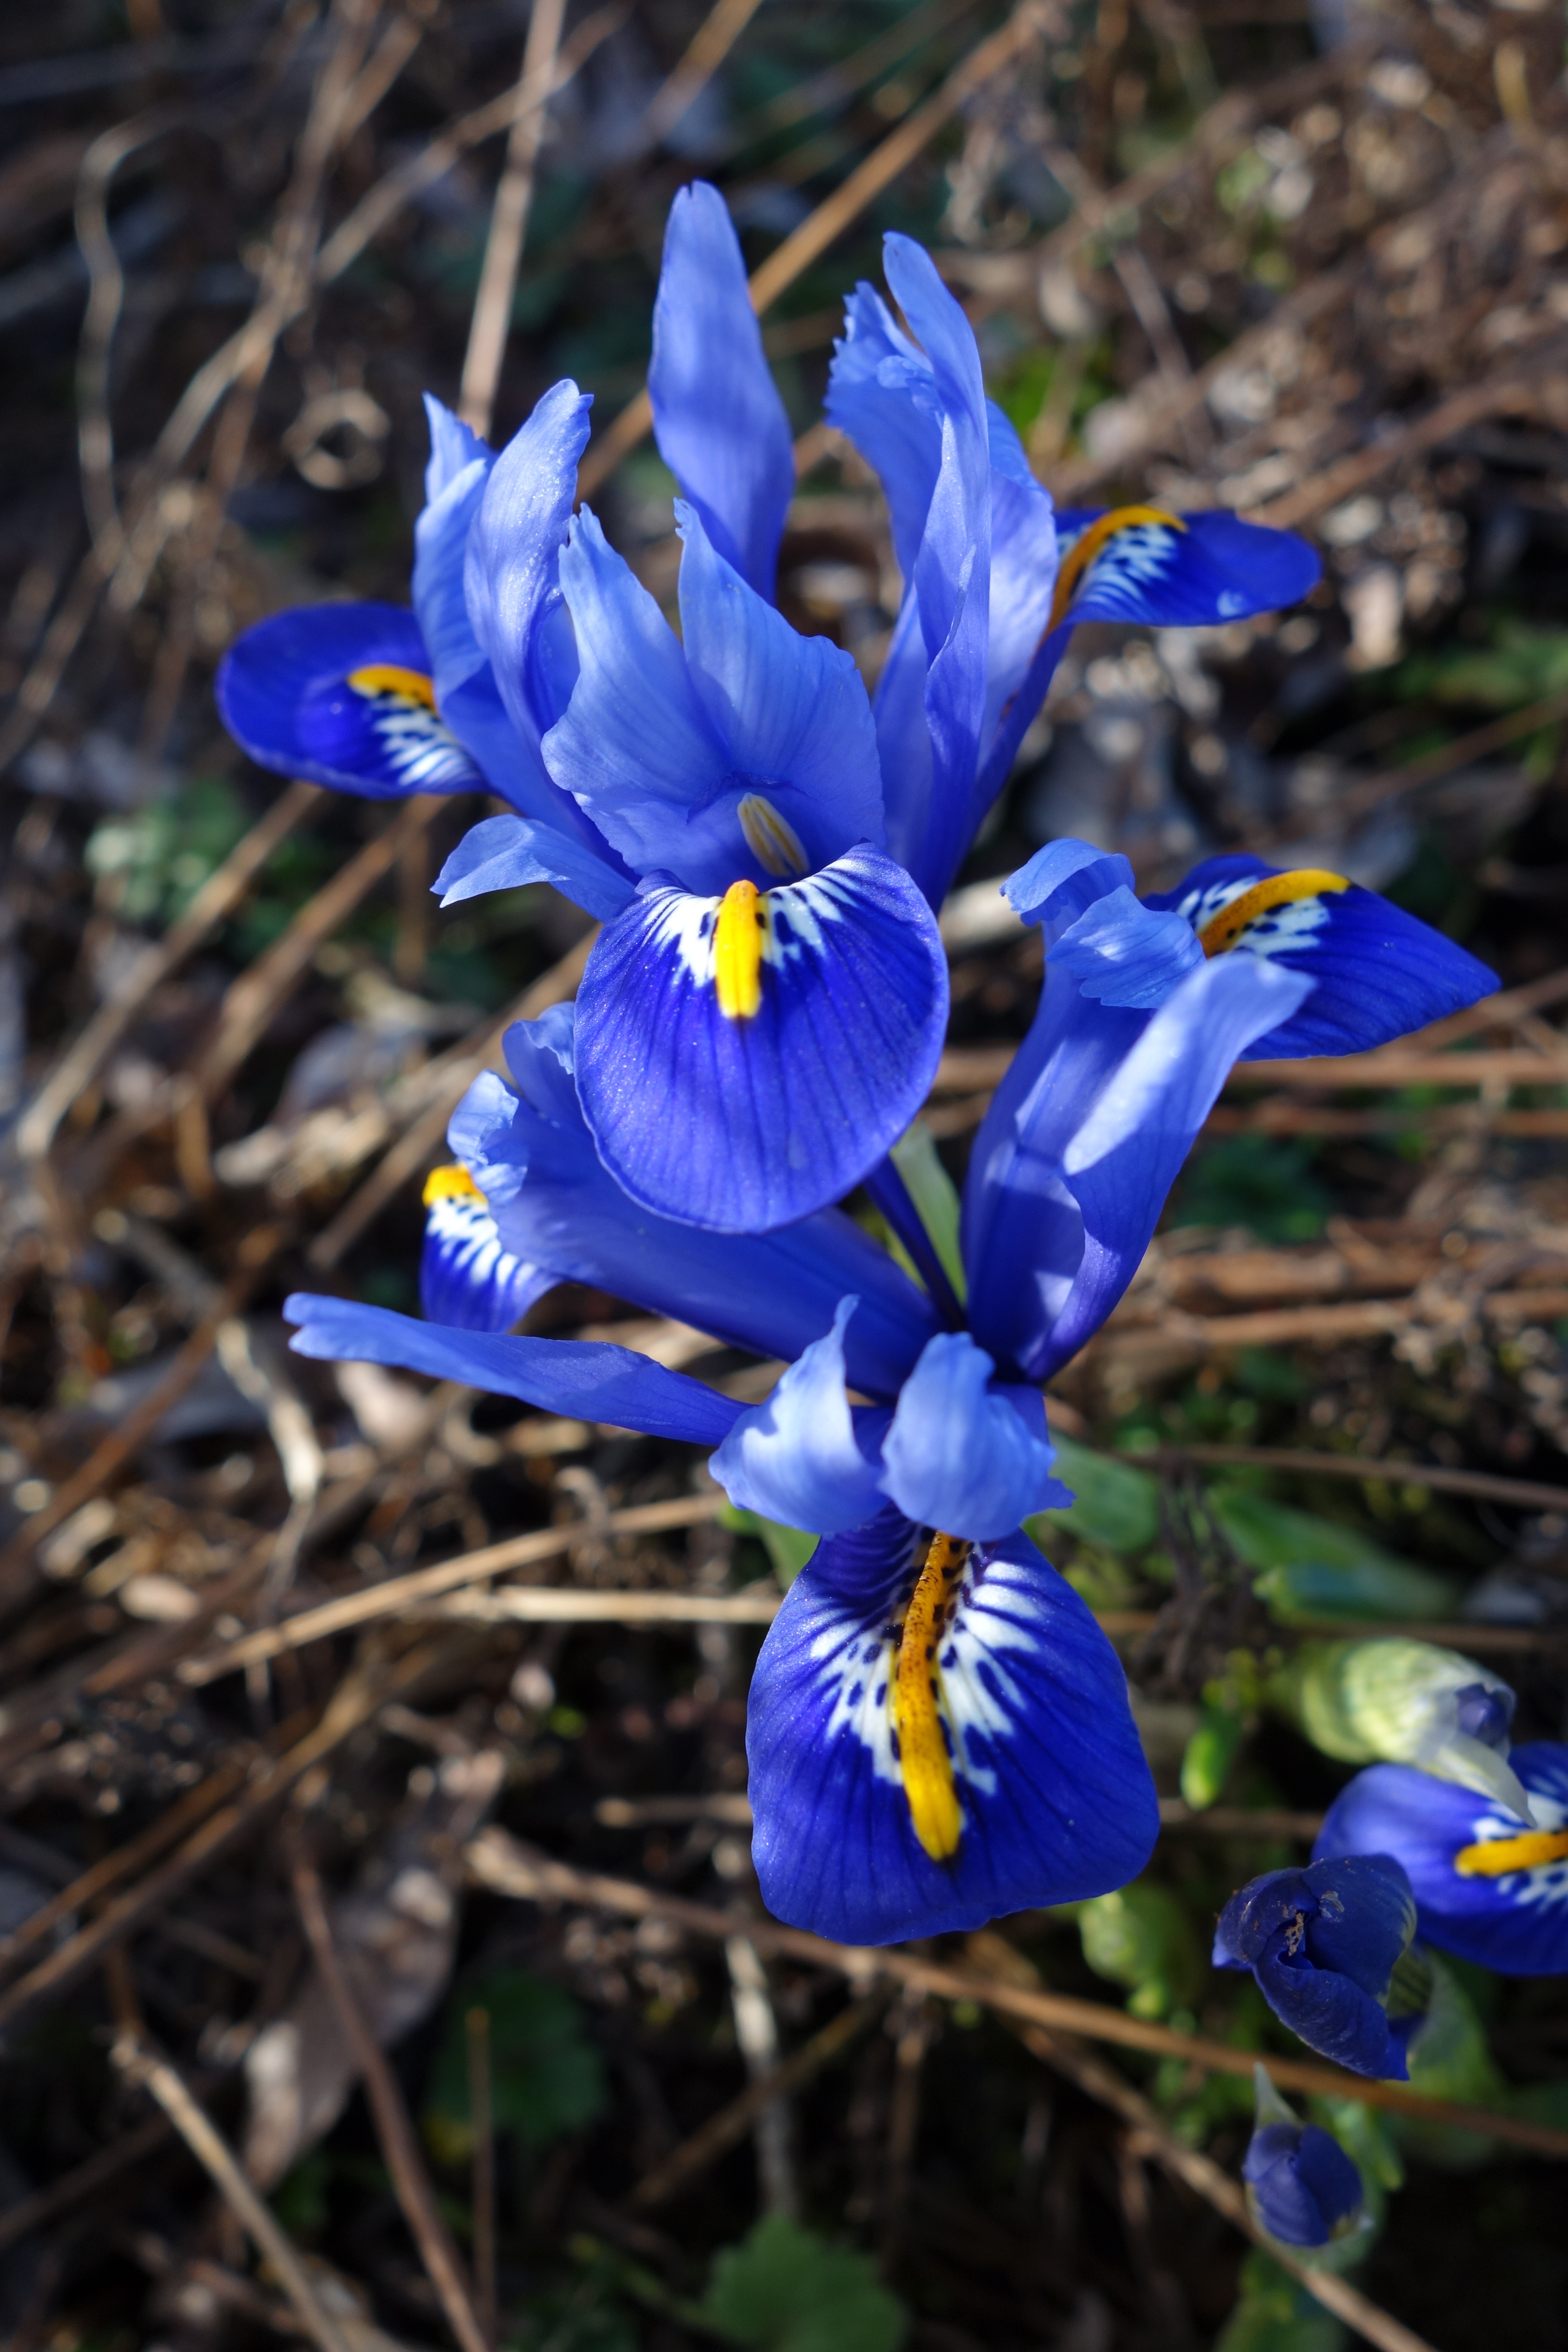
plant, flower, botany, blue, flora, wildflower, iris, eye, blue flowers, flowering plant, iris versicolor, land plant, violet family, iris family